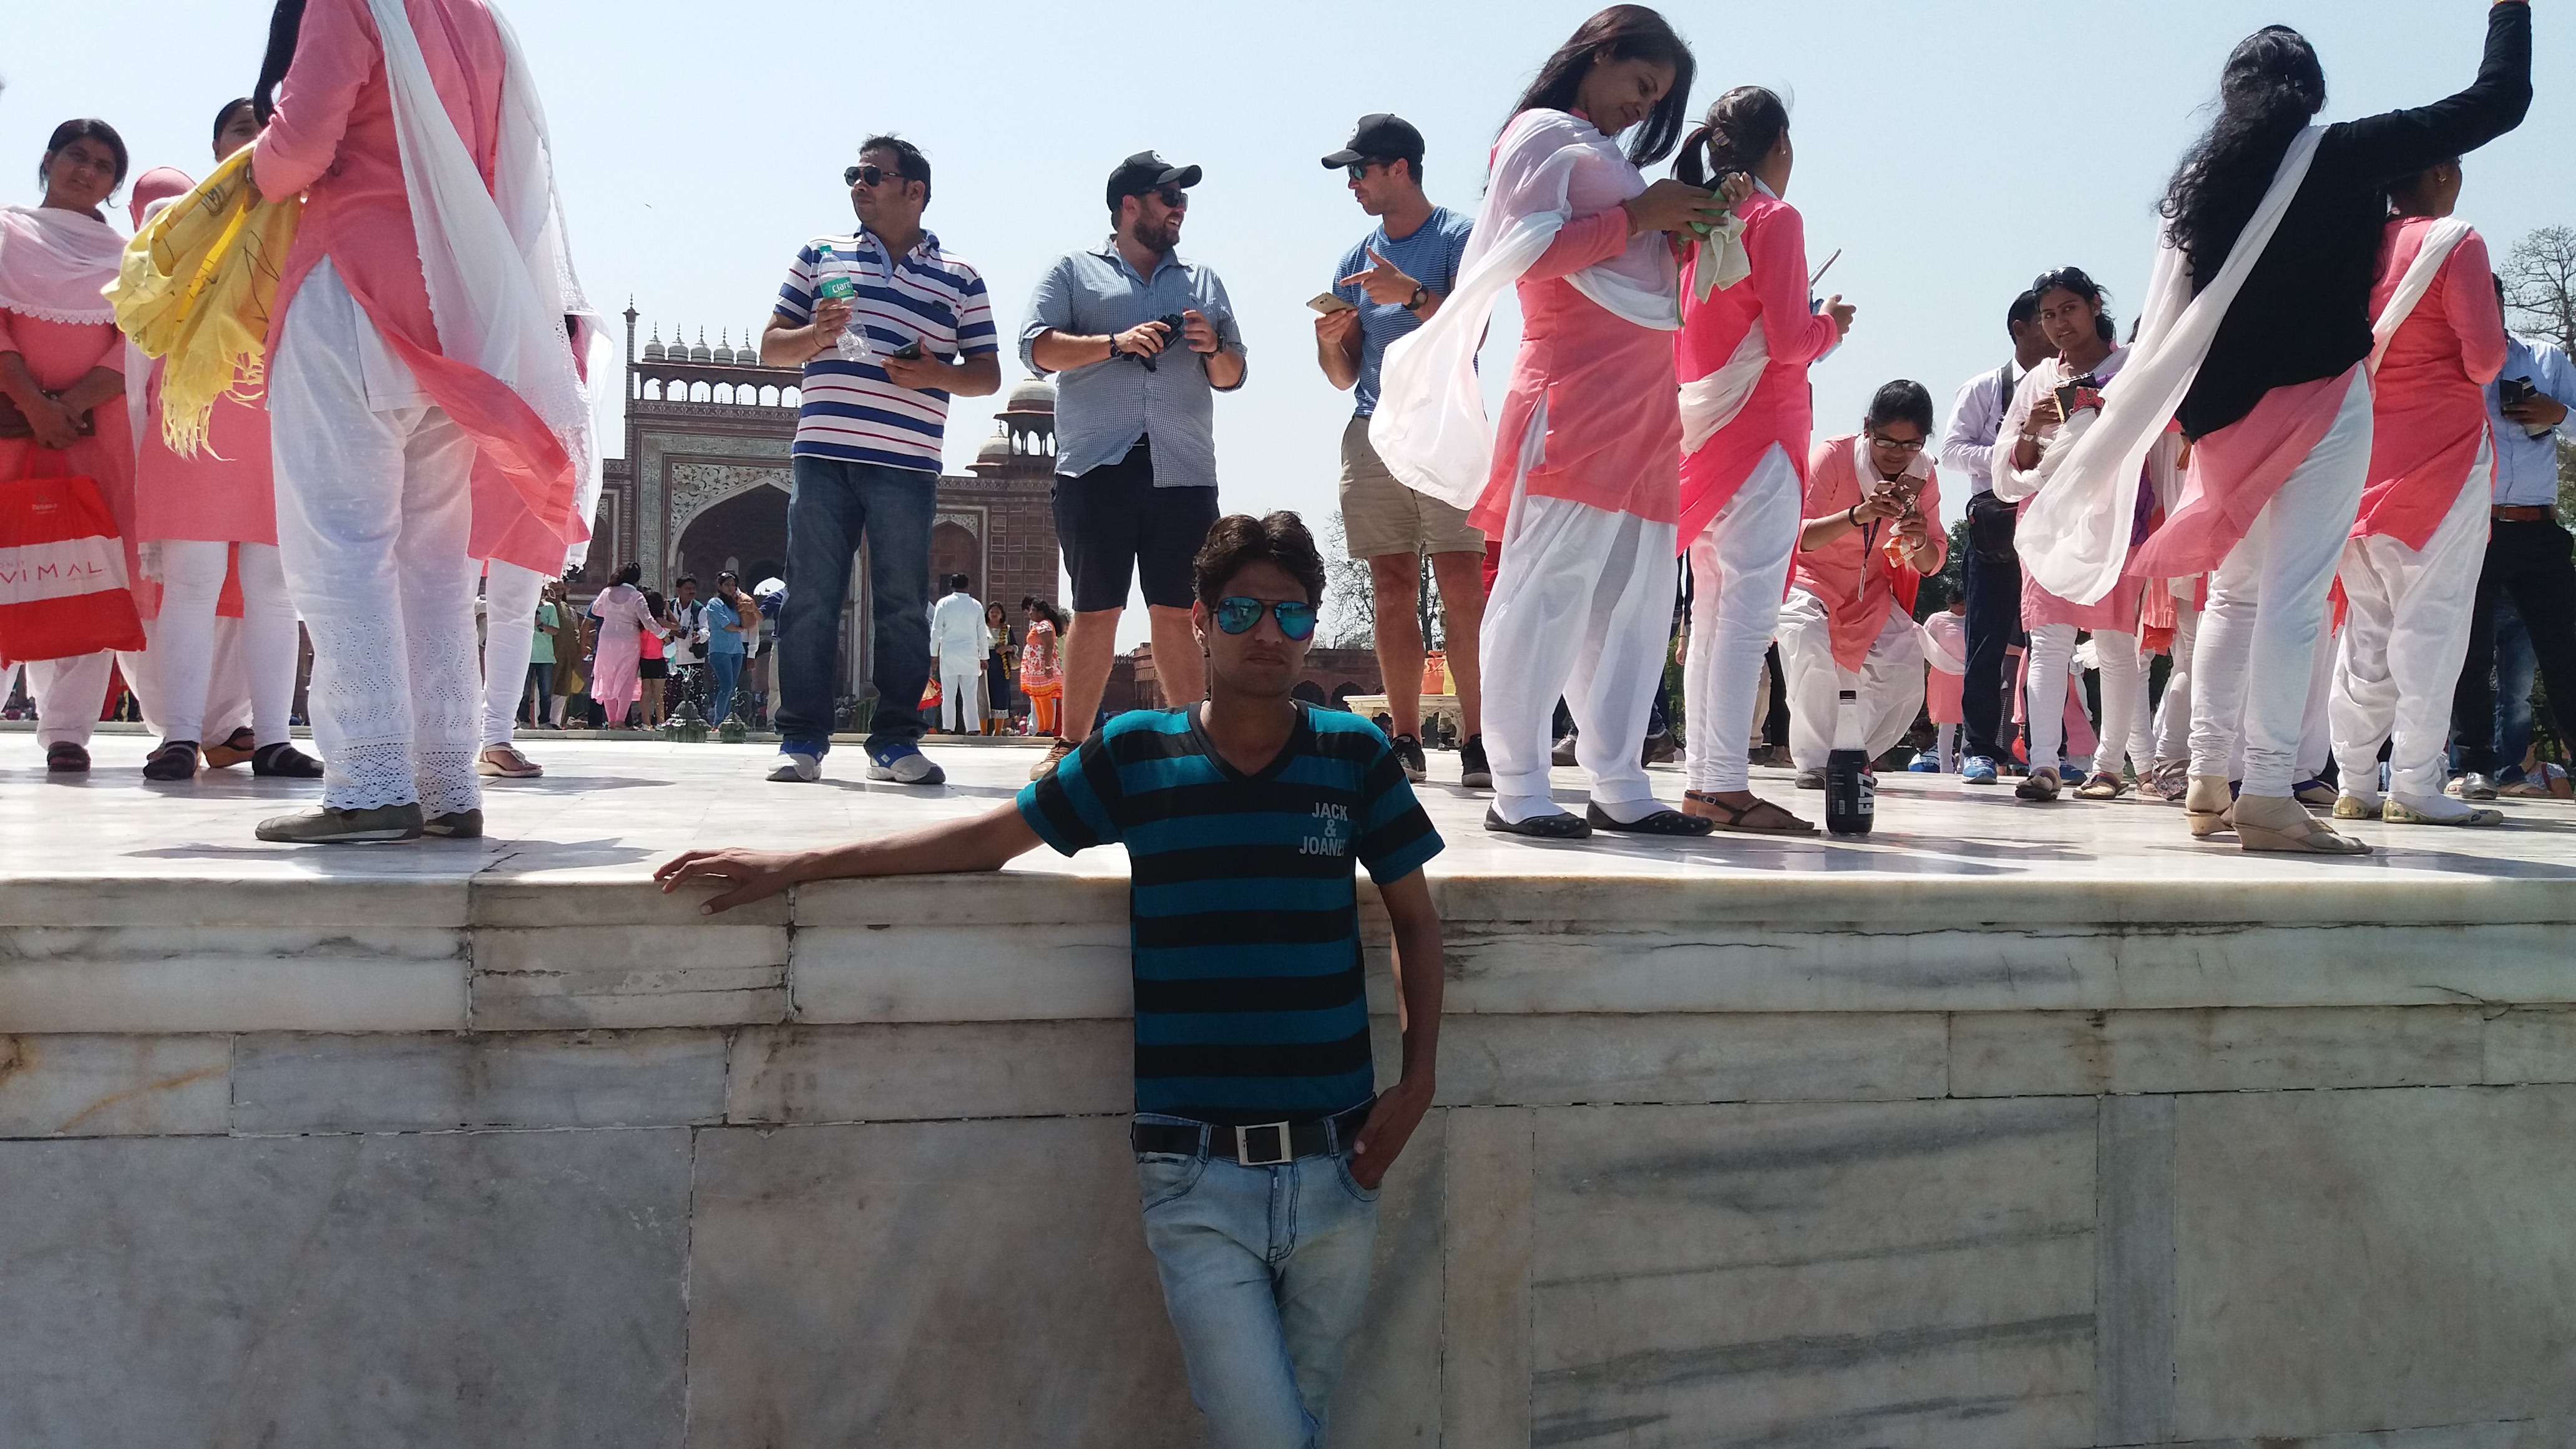
man, crowd, event, recreation, tourism, fun